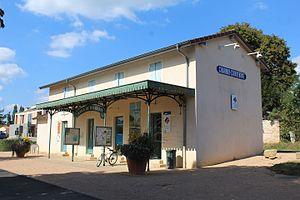
Ancienne gare de Charnay-Condemine, aujourd'hui accueille l'office de tourisme de Charnay-lès-Mâcon.
Charnay-lès-Mâcon est une commune française située dans le département de Saône-et-Loire en région Bourgogne-Franche-Comté.